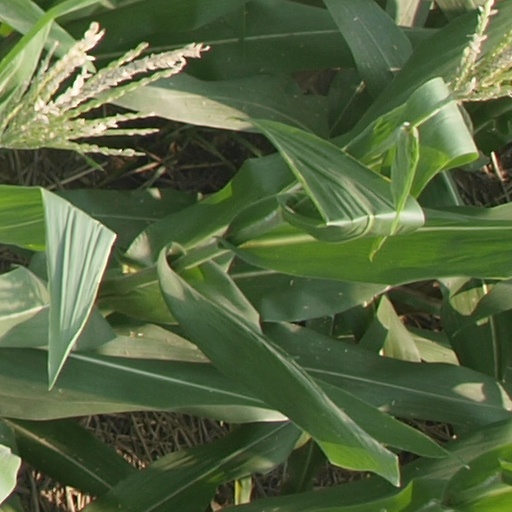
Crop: maize; corn